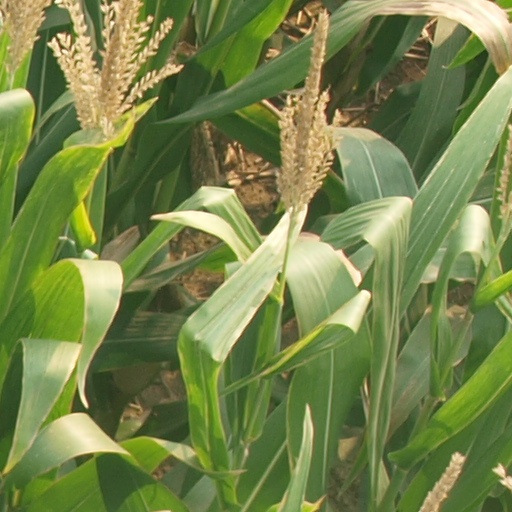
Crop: maize; corn